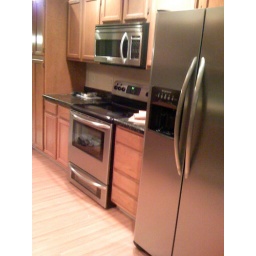
We raised the cabinet above the stove and added a microwave.